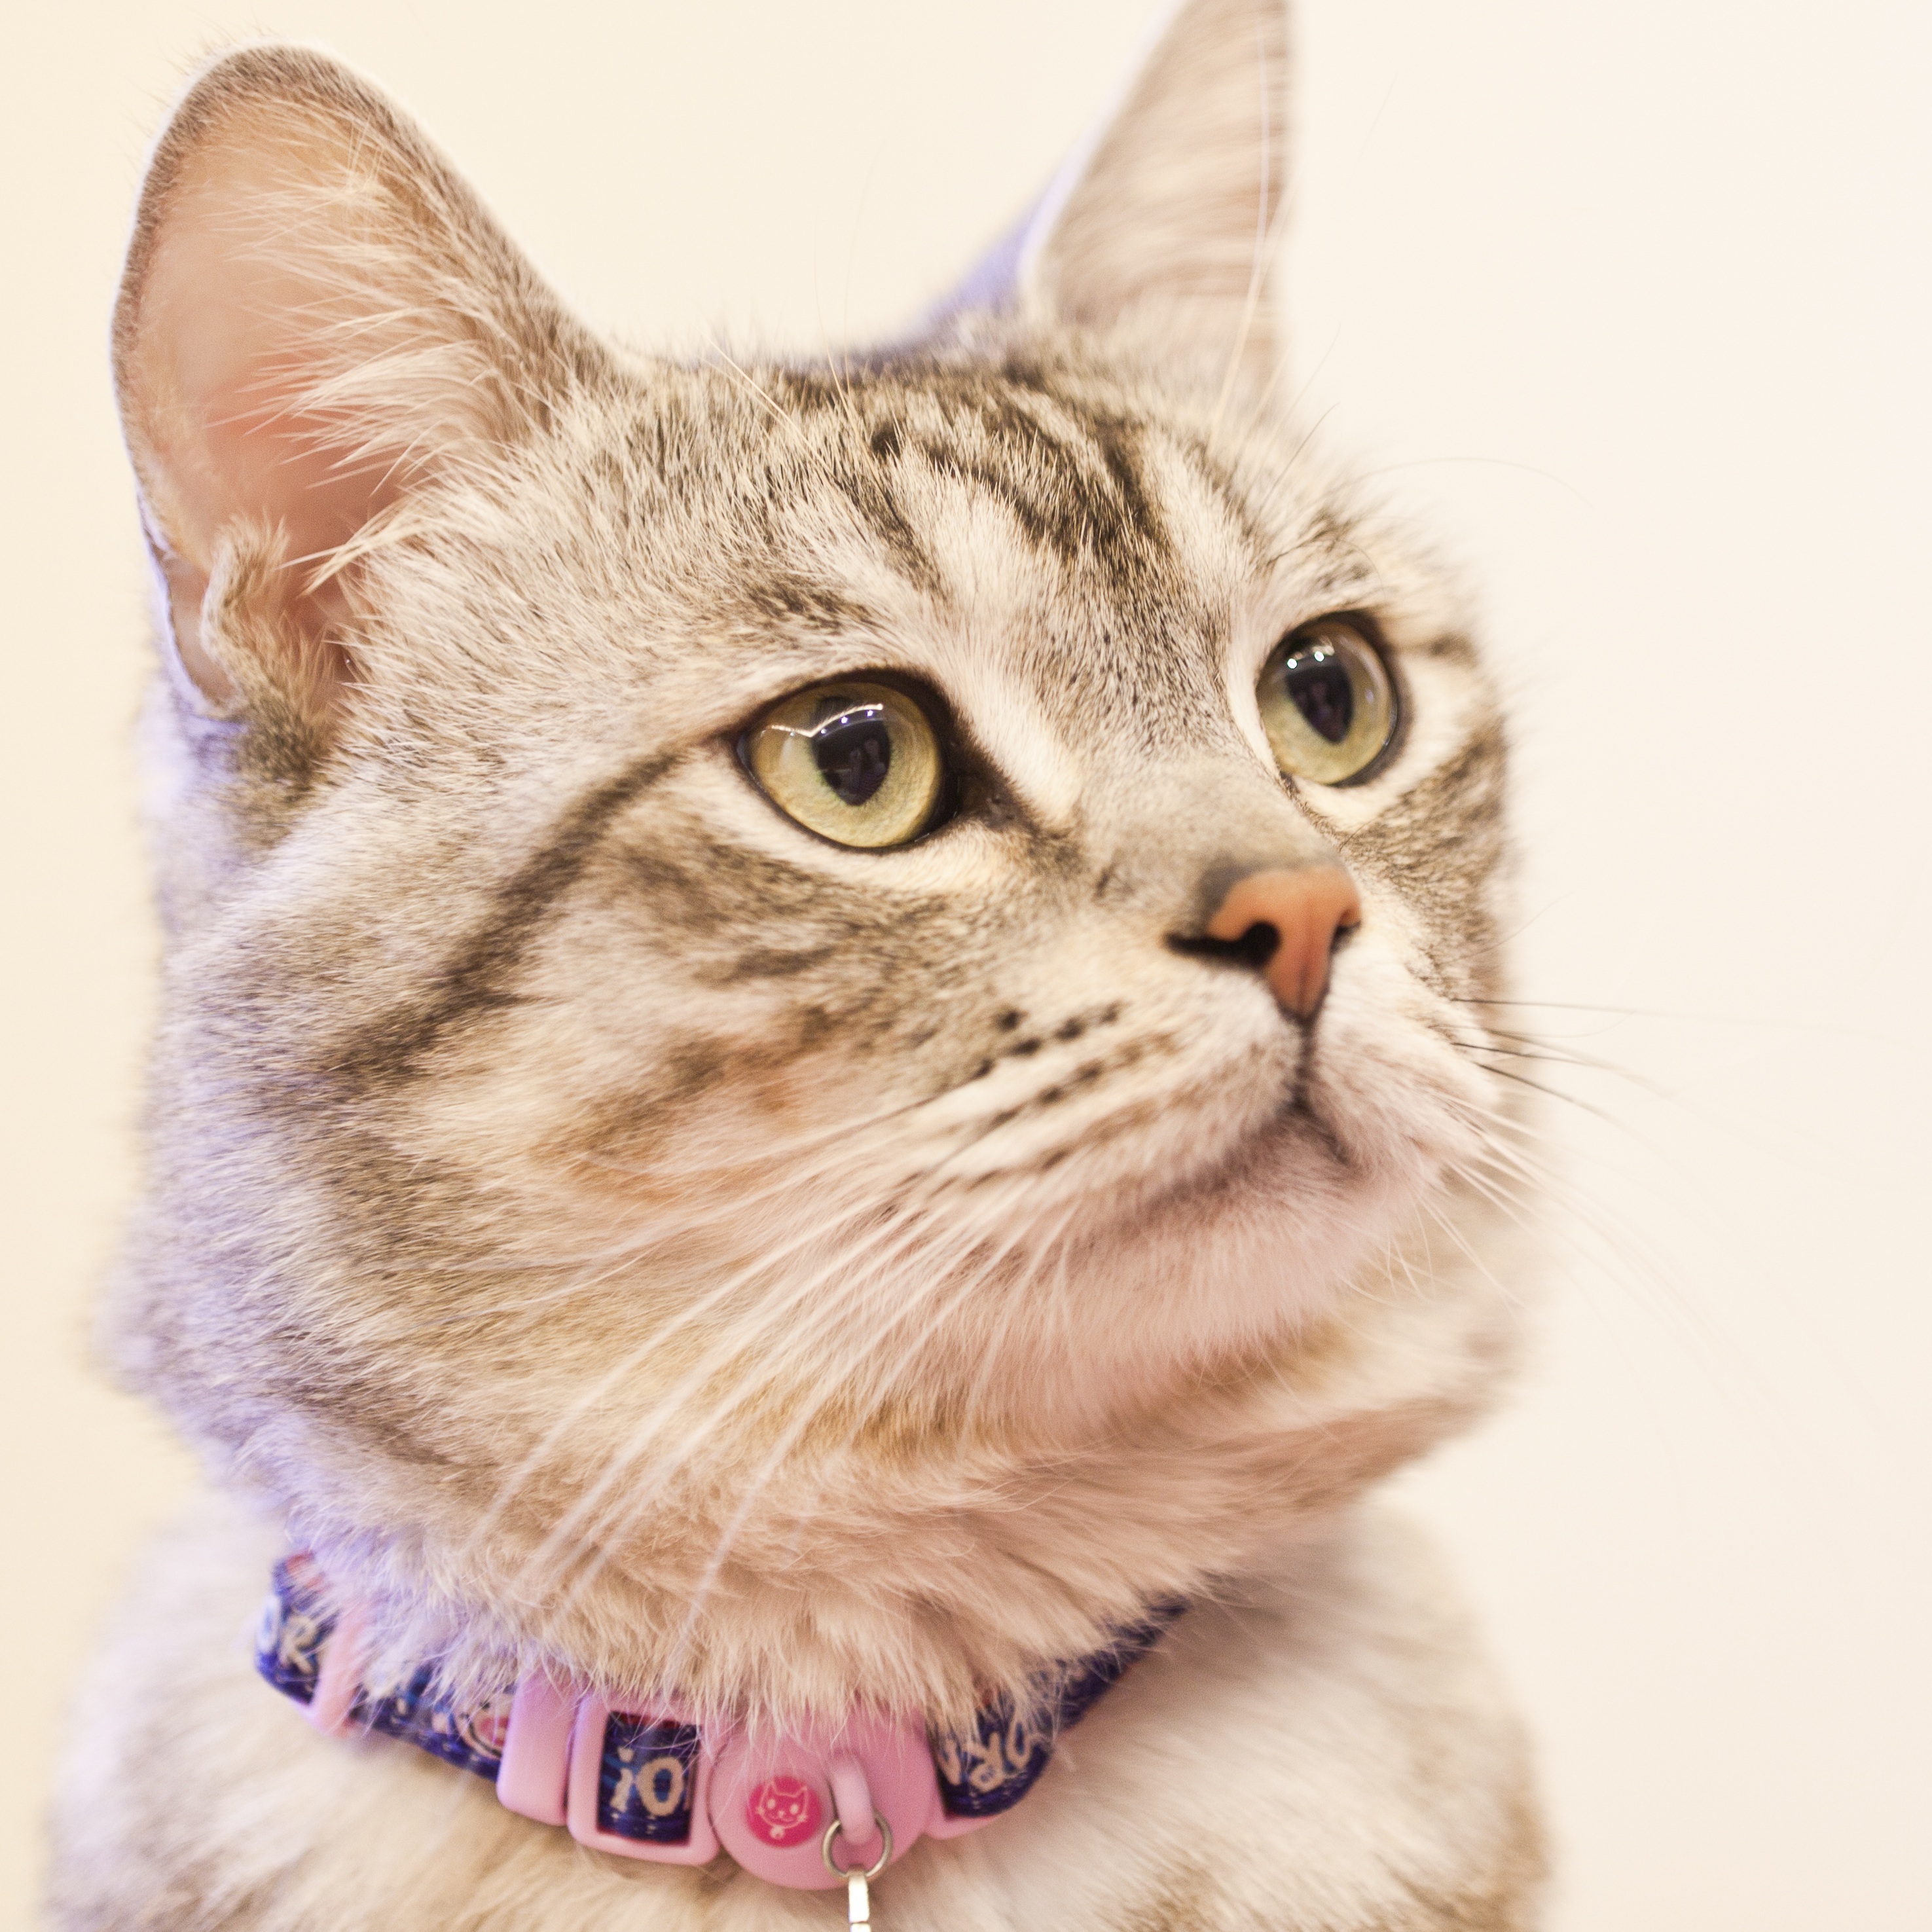
cat, mammal, nose, whiskers, vertebrate, wait, gaze, tabby cat, european shorthair, small to medium sized cats, cat like mammal, domestic short haired cat, pixie bob, american shorthair